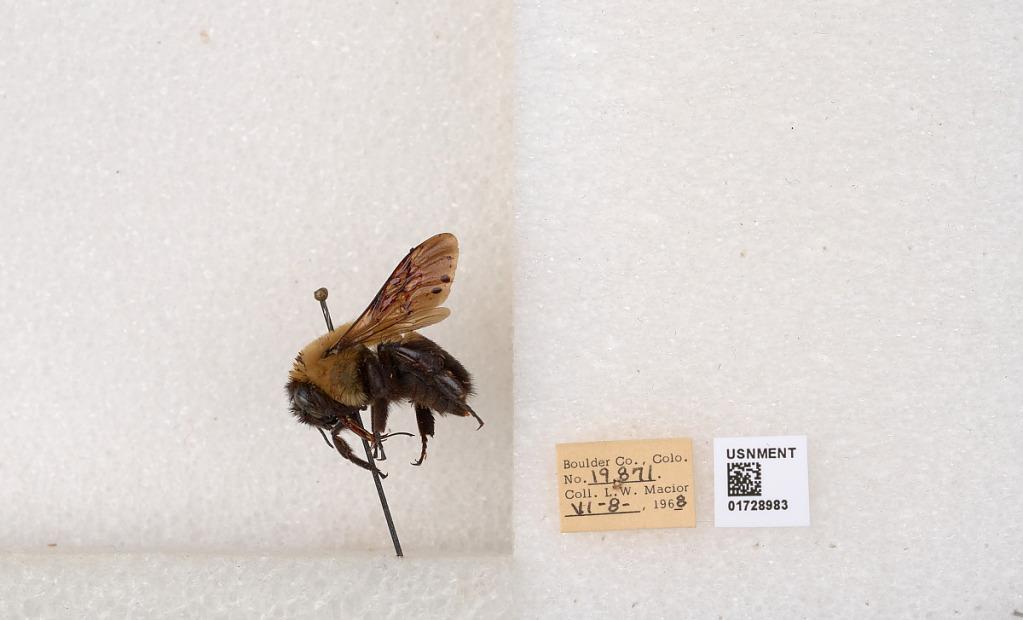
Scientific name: Bombus (Separatobombus) griseocollis (De Geer)
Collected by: L. Macior
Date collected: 1968-6-8
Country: United States
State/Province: Colorado
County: Boulder
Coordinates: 40.0925, -105.358